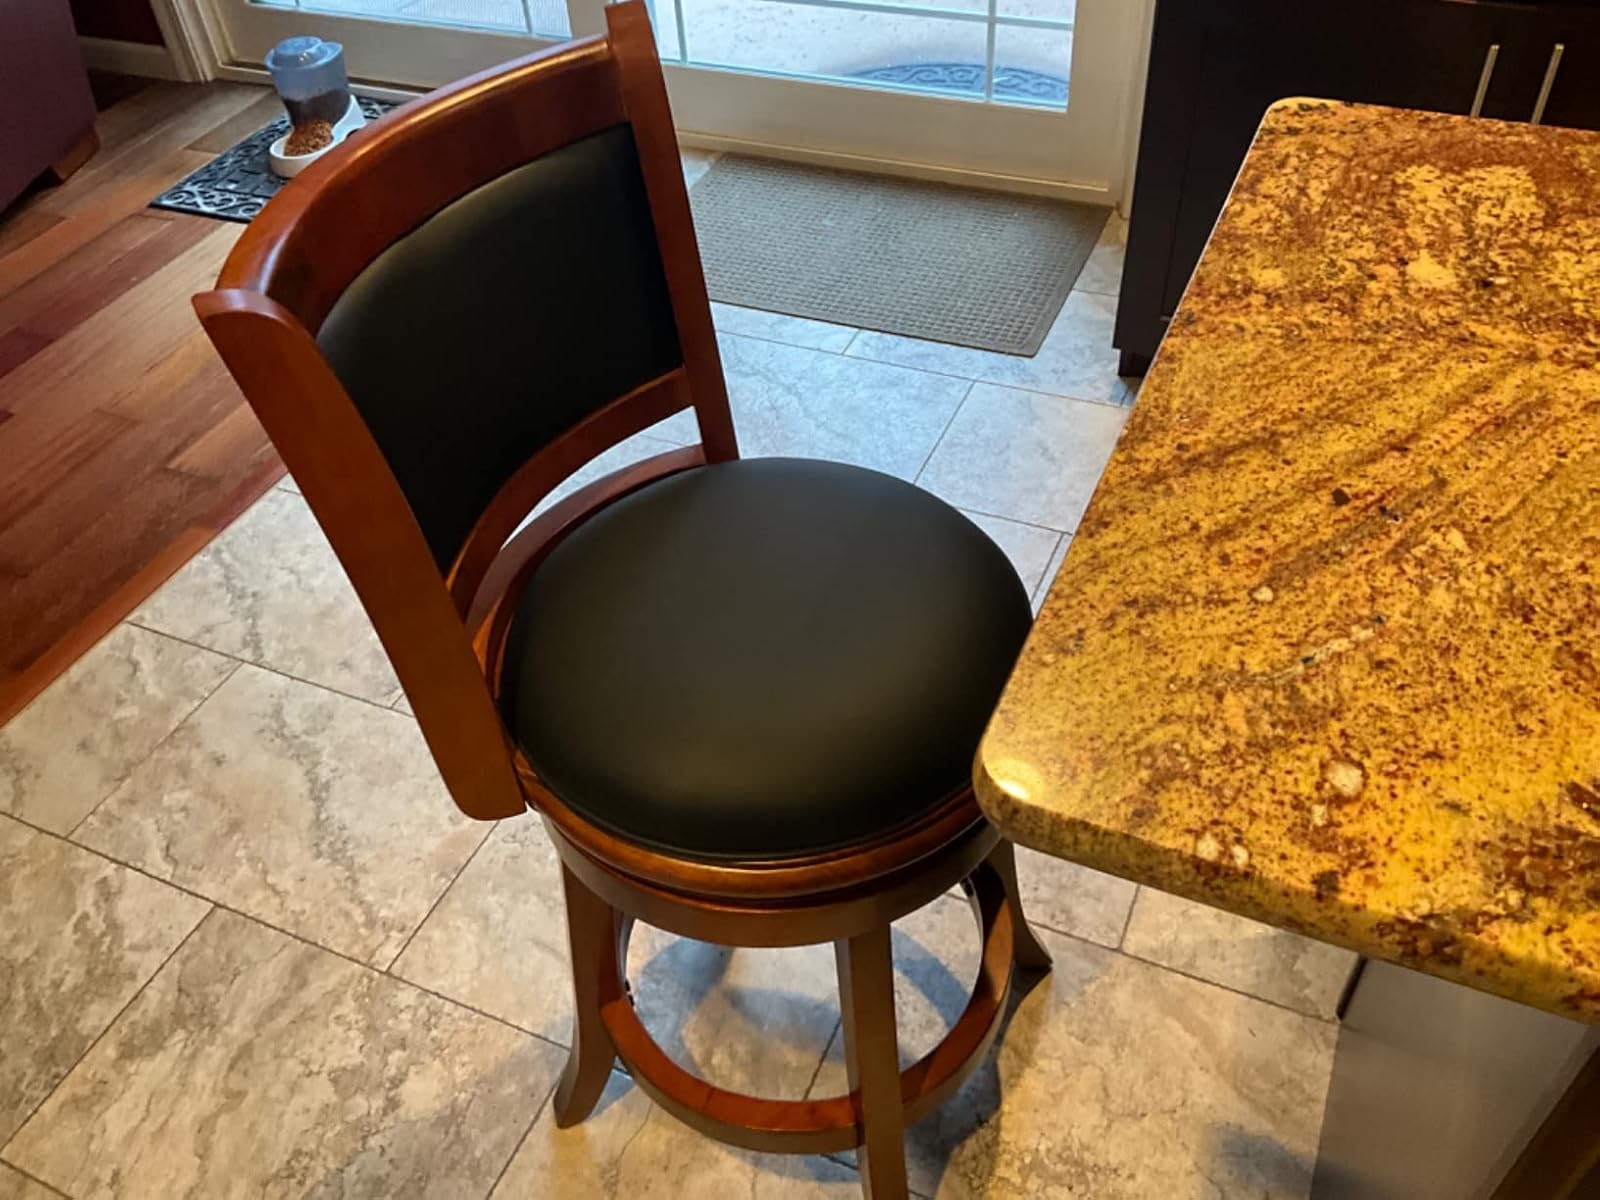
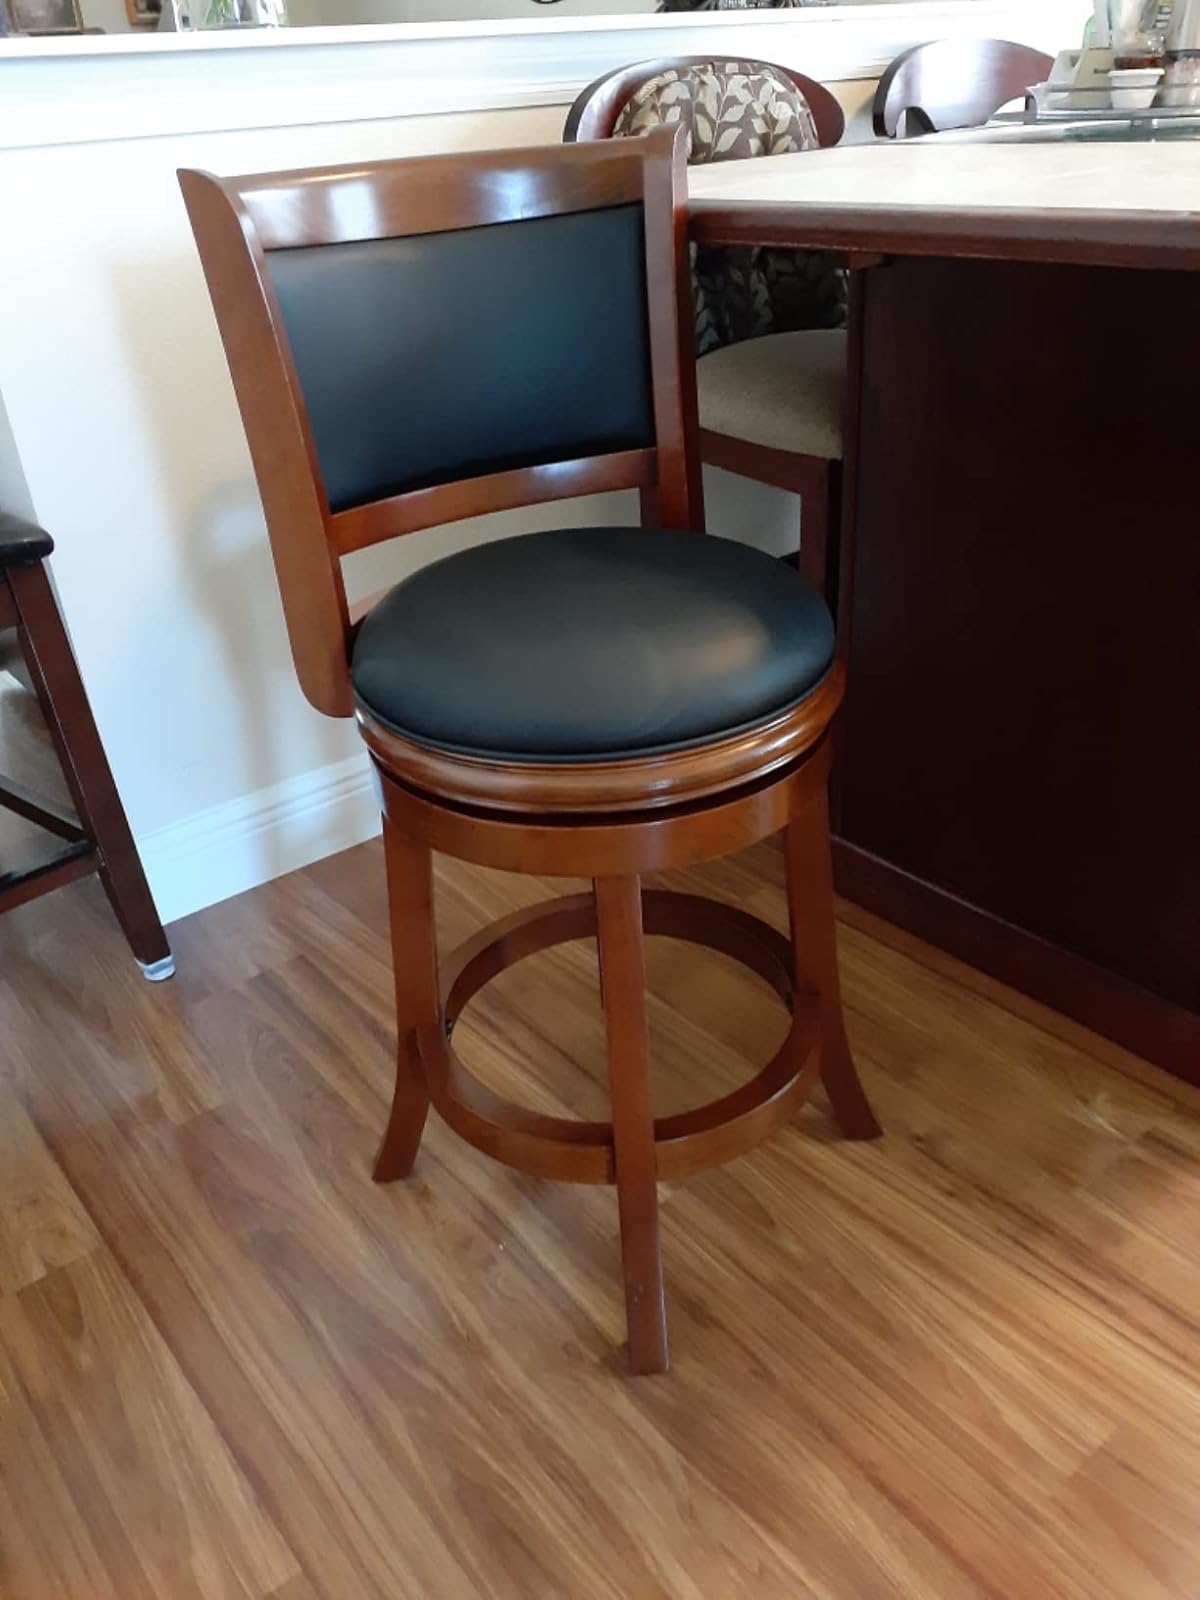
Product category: stool
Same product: yes